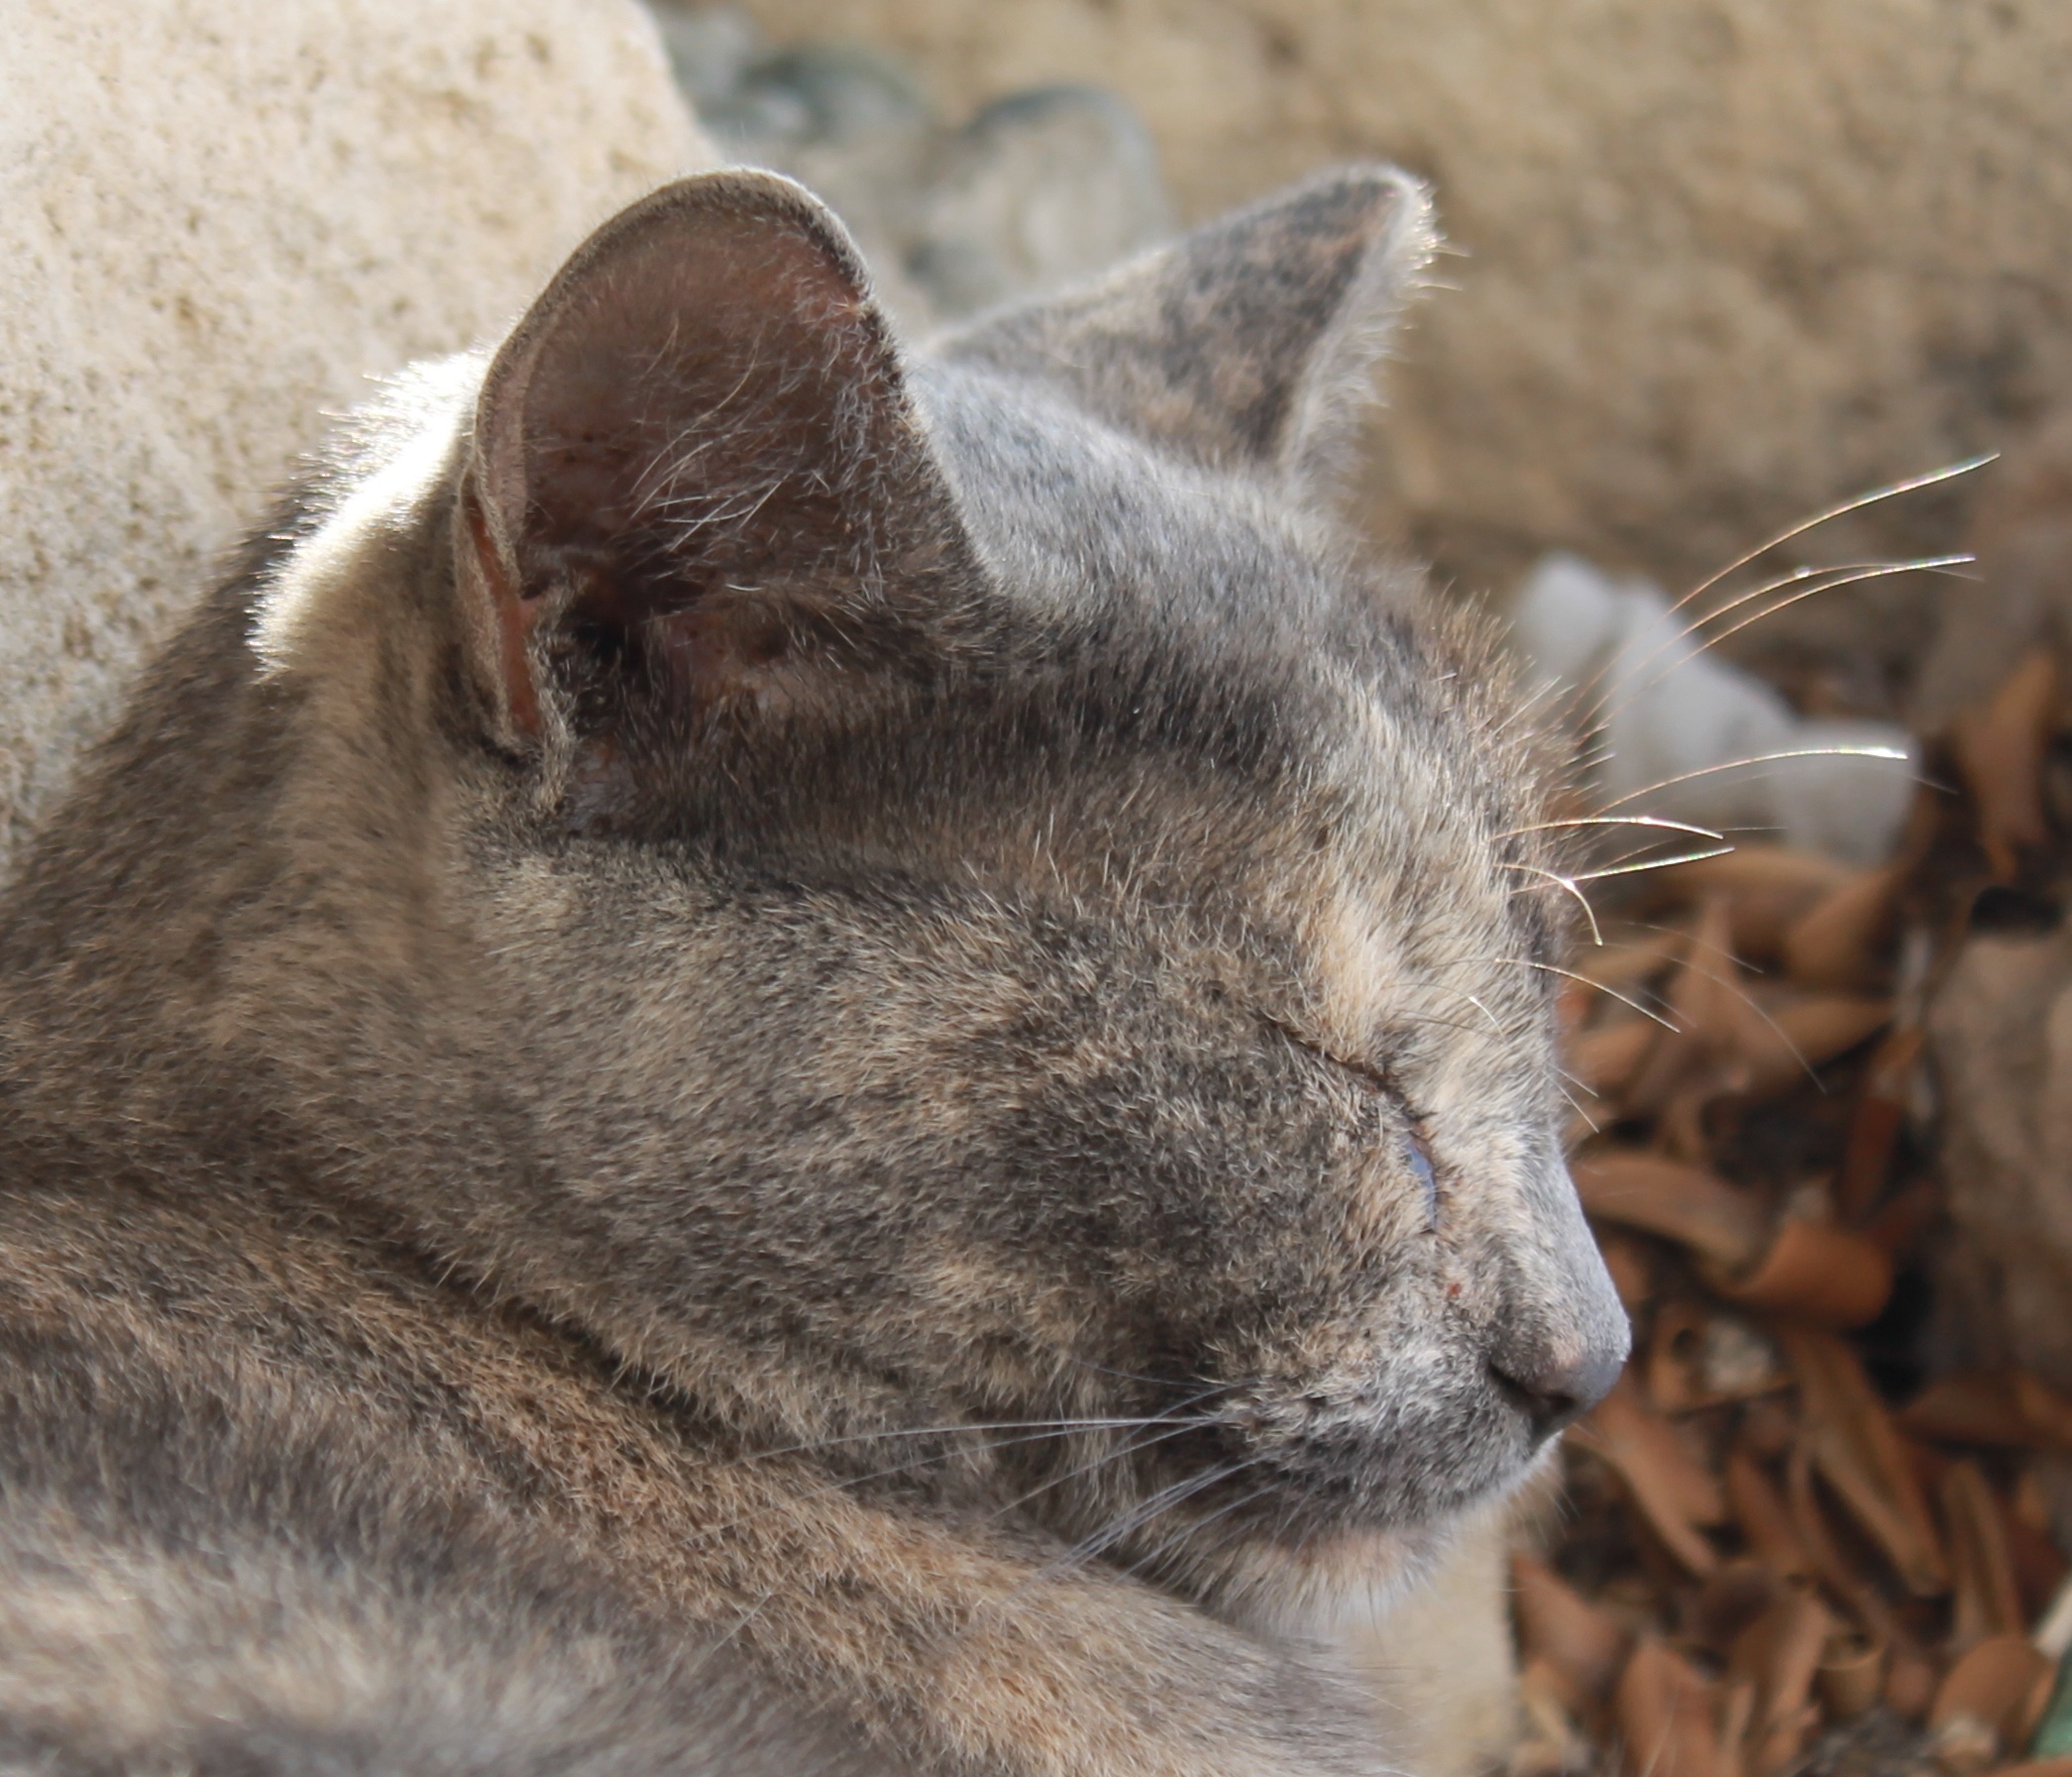
animal, wildlife, pet, fur, portrait, cat, mammal, close, fauna, close up, face, nose, whiskers, snout, eye, furry, head, vertebrate, out, domestic cat, head drawing, mackerel, cat face, graceful, cat portrait, tabby cat, purr, european shorthair, wild cat, small to medium sized cats, cat like mammal